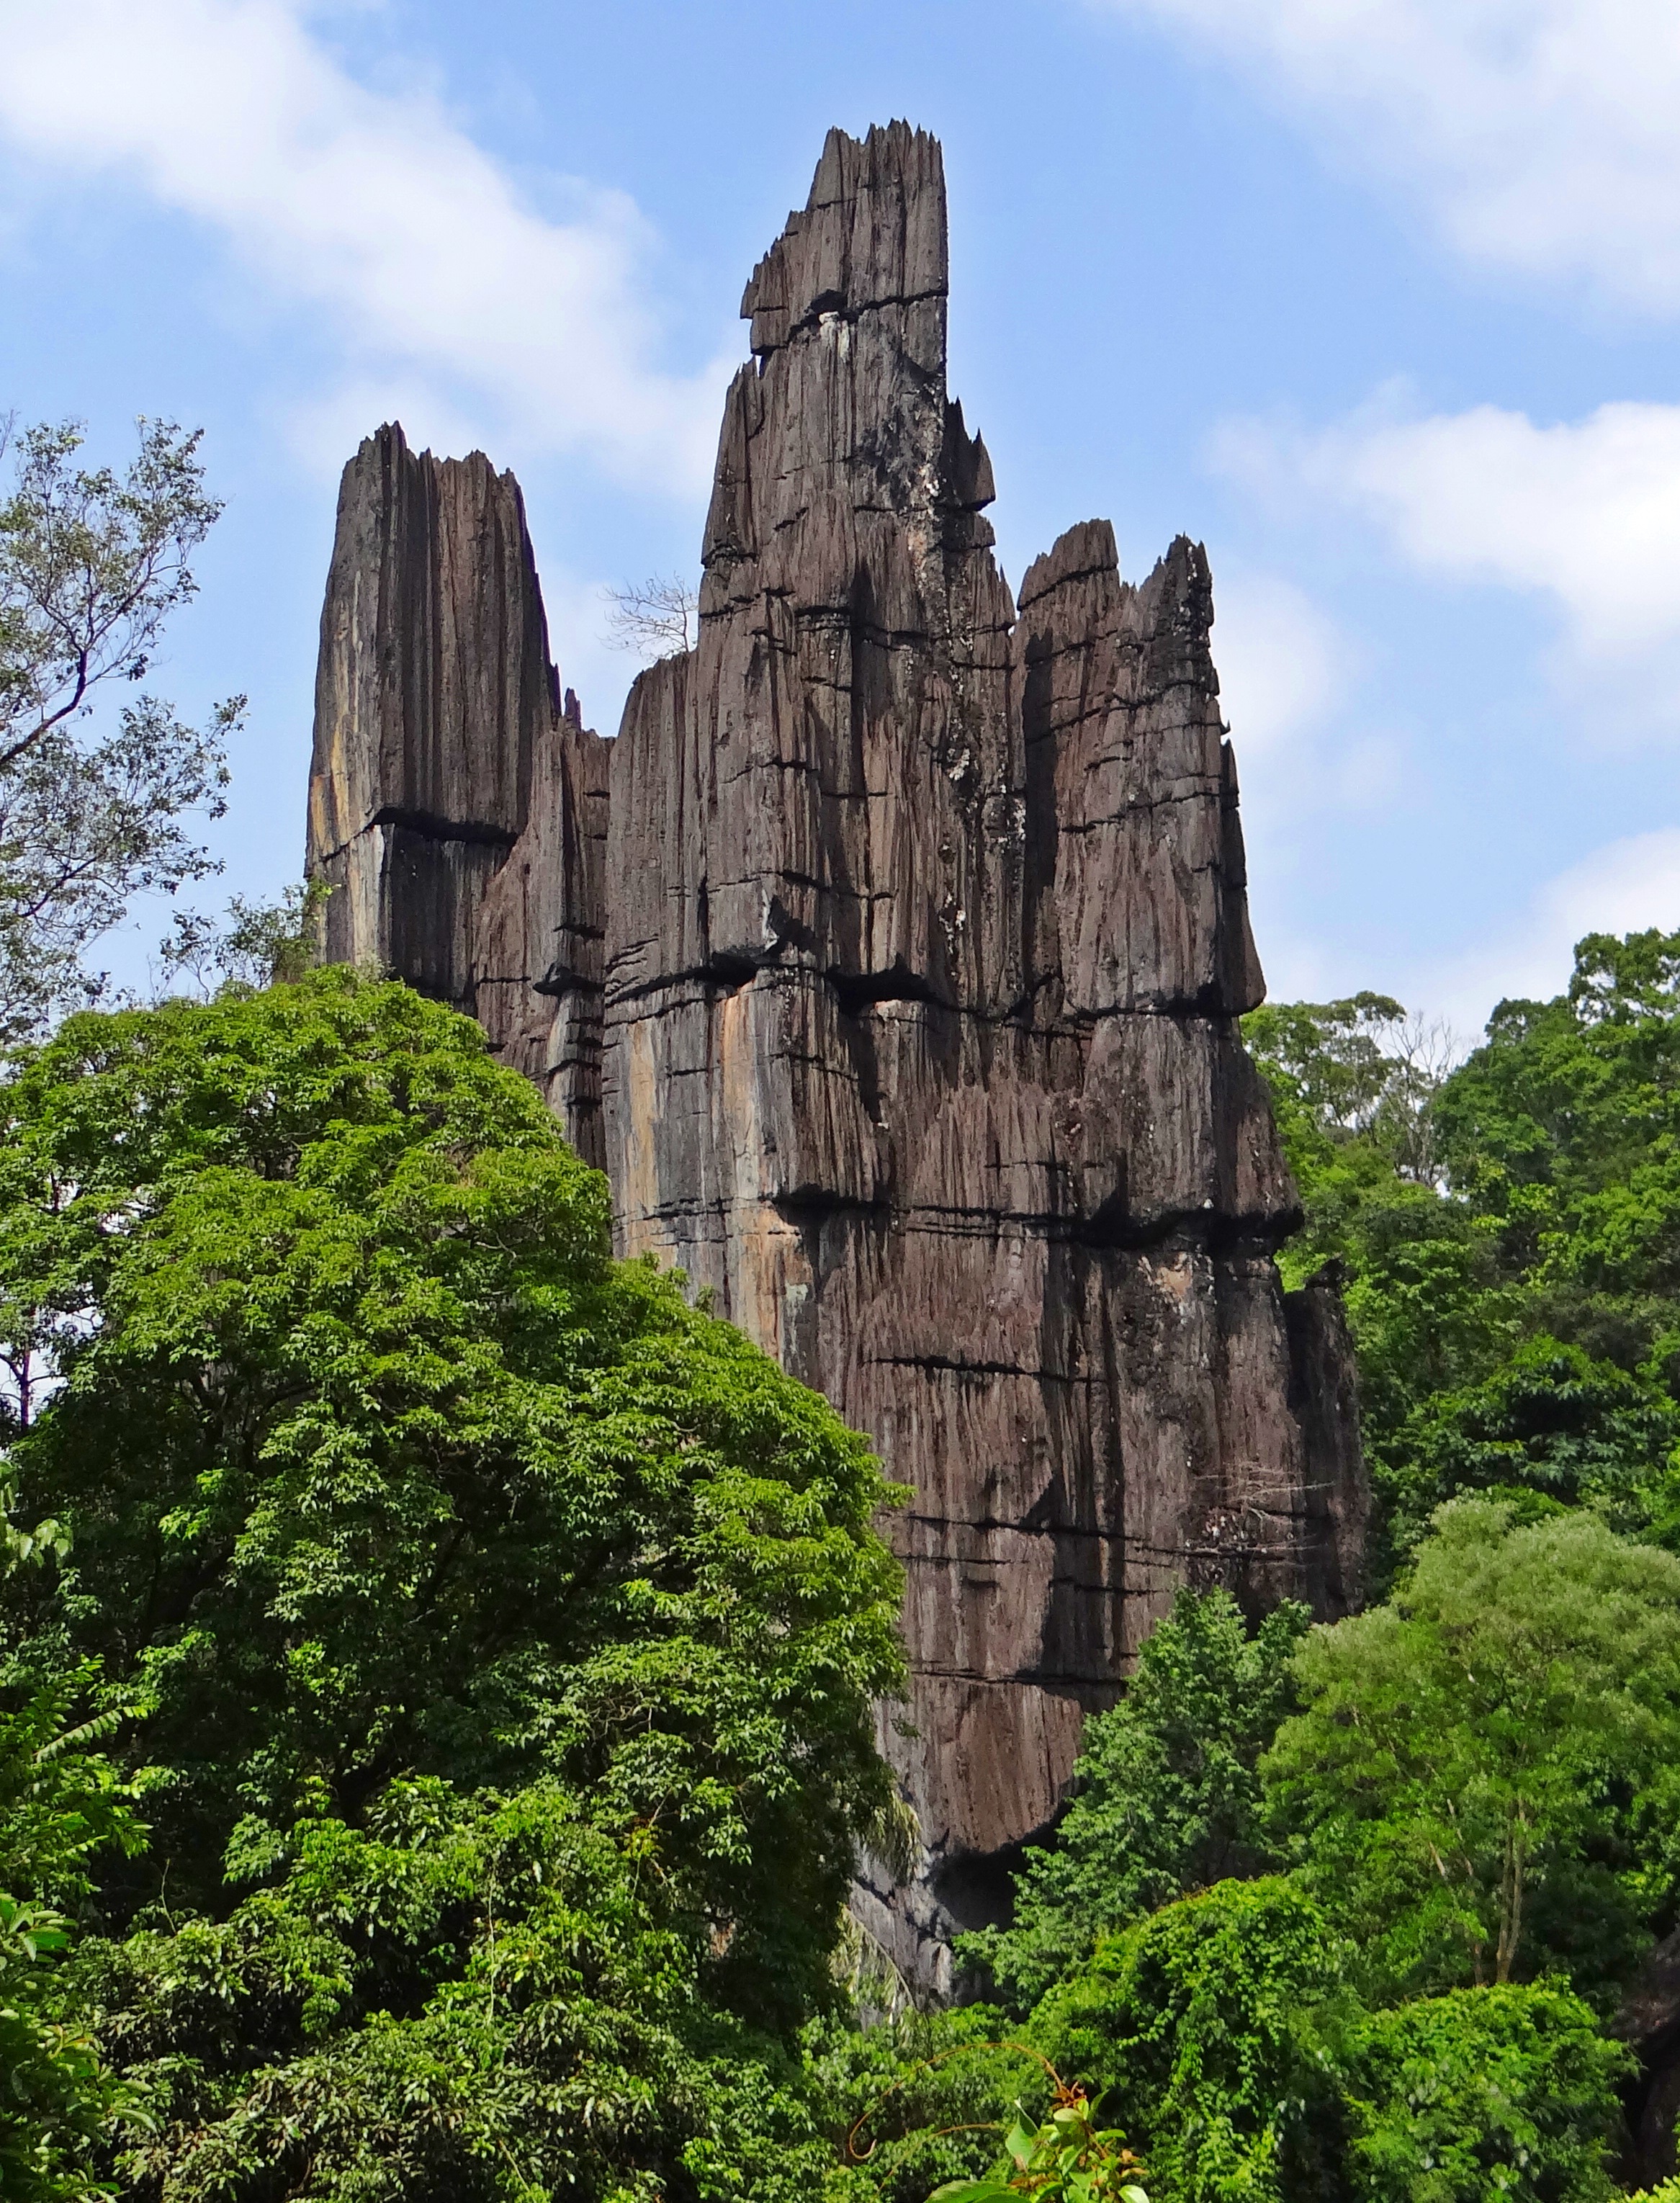
landscape, tree, nature, rock, building, formation, cliff, arch, park, rock formation, landmark, tourism, place of worship, erosion, geology, temple, ruins, monastery, limestone, india, geological, karnataka, karst, unesco world heritage site, historic site, ancient history, yana, uttar kannada, mohini shikhar